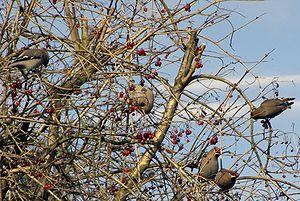
Un petit groupe de jaseurs boréaux (Bombycilla garrulus)